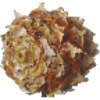
Label: pineapple_mini